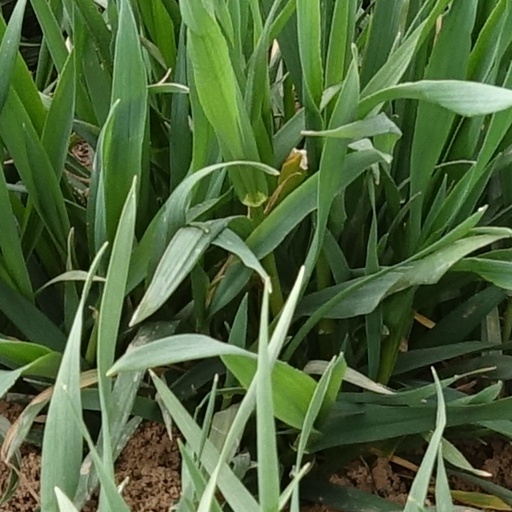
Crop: wheat